Coastal erosion

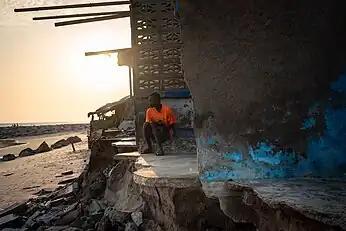
A man looking out over the beach from a building destroyed by high tides in Chorkor, a suburb of Accra. Sunny day flooding caused by sea level rise, increases coastal erosion that destroys housing, infrastructure and natural ecosystems. A number of communities in Coastal Ghana are already experiencing the changing tides.

A place where erosion of a cliffed coast has occurred is at Wamberal in the Central Coast region of New South Wales where houses built on top of the cliffs began to collapse into the sea. This is due to waves causing erosion of the primarily sedimentary material on which the buildings foundations sit.